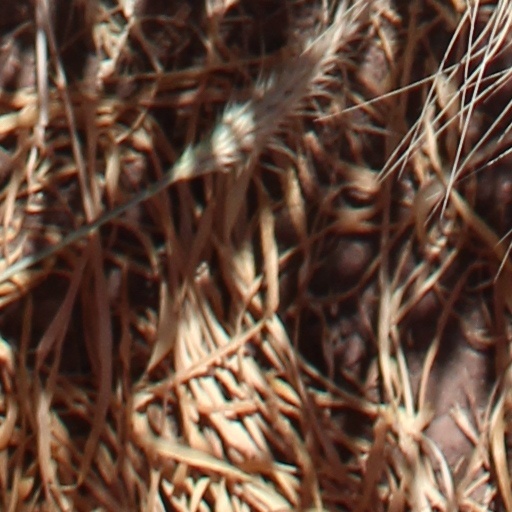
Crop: wheat